O.G. (film)

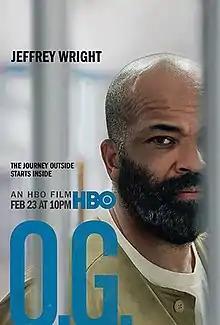
Film poster

O.G. is a 2018 American drama film directed by Madeleine Sackler and written by Stephen Belber. The film stars Jeffrey Wright, William Fichtner, Boyd Holbrook, Mare Winningham, David Patrick Kelly and Yul Vazquez. The film premiered on HBO on February 23, 2019. The film was entirely filmed in Pendleton Correctional Facility, a maximum security (Level 4) prison in Indiana.